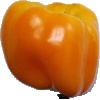
Label: yellow_pepper